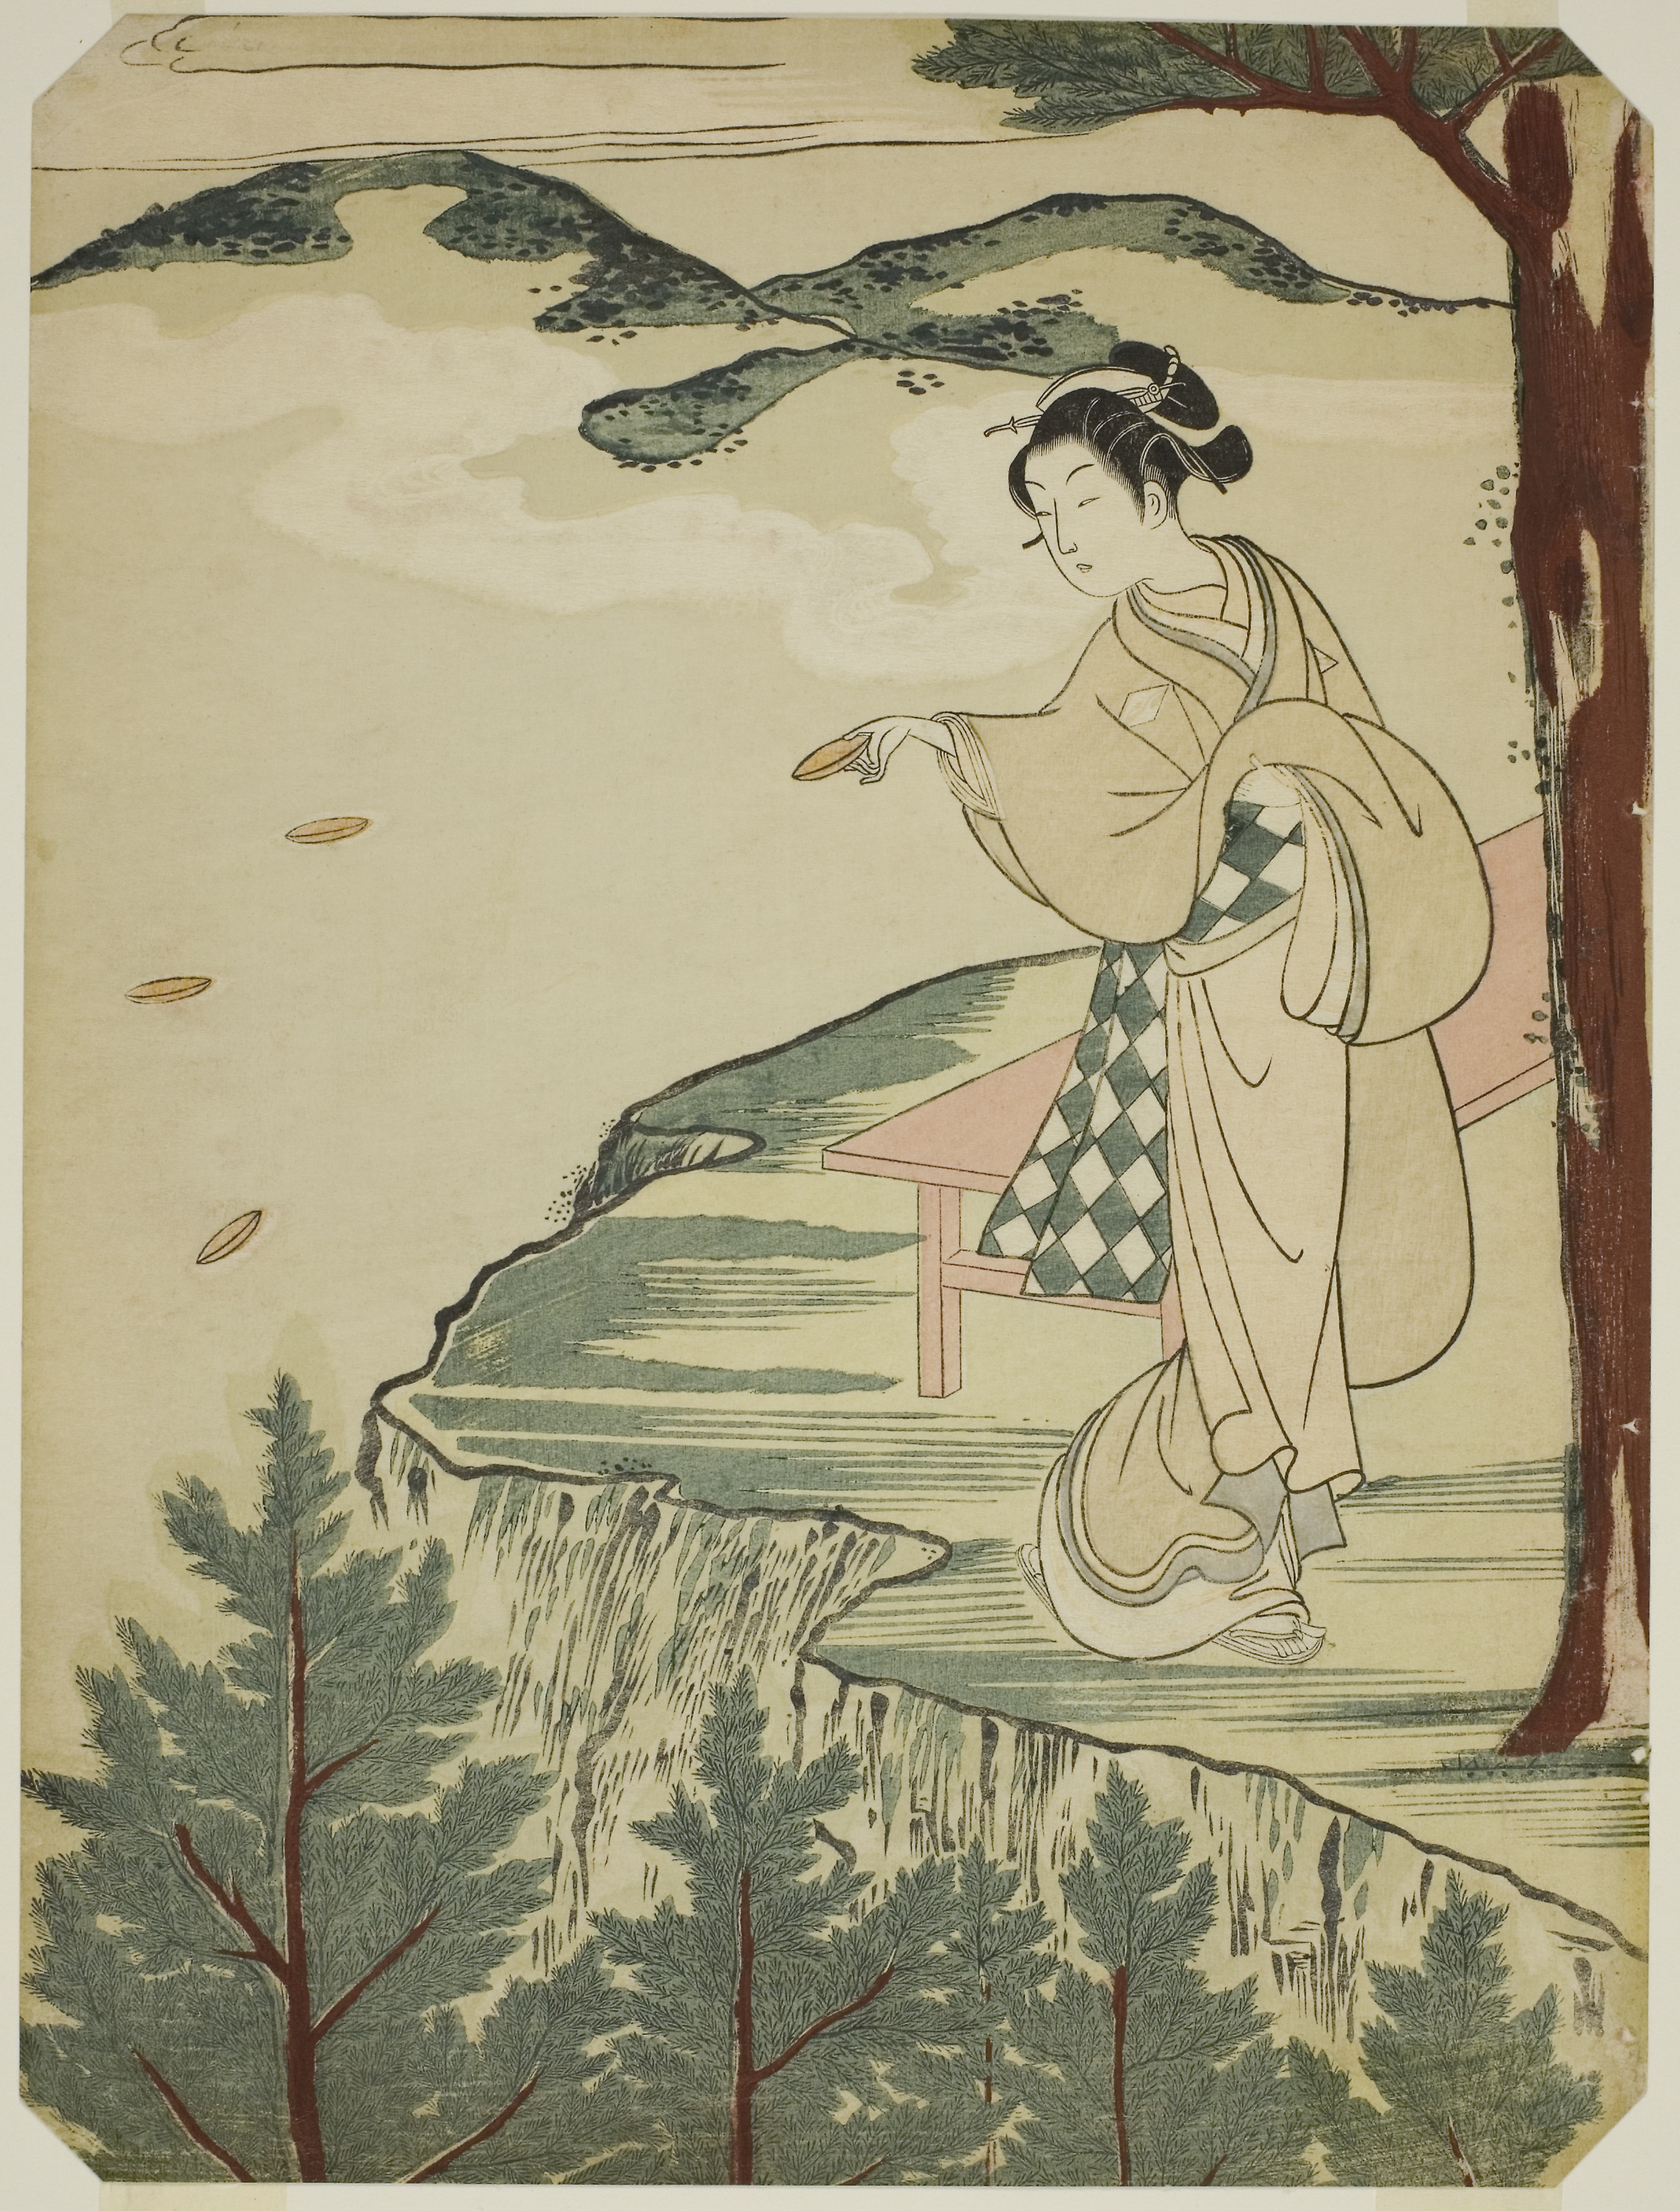
illustration, art, painting, tree, plant